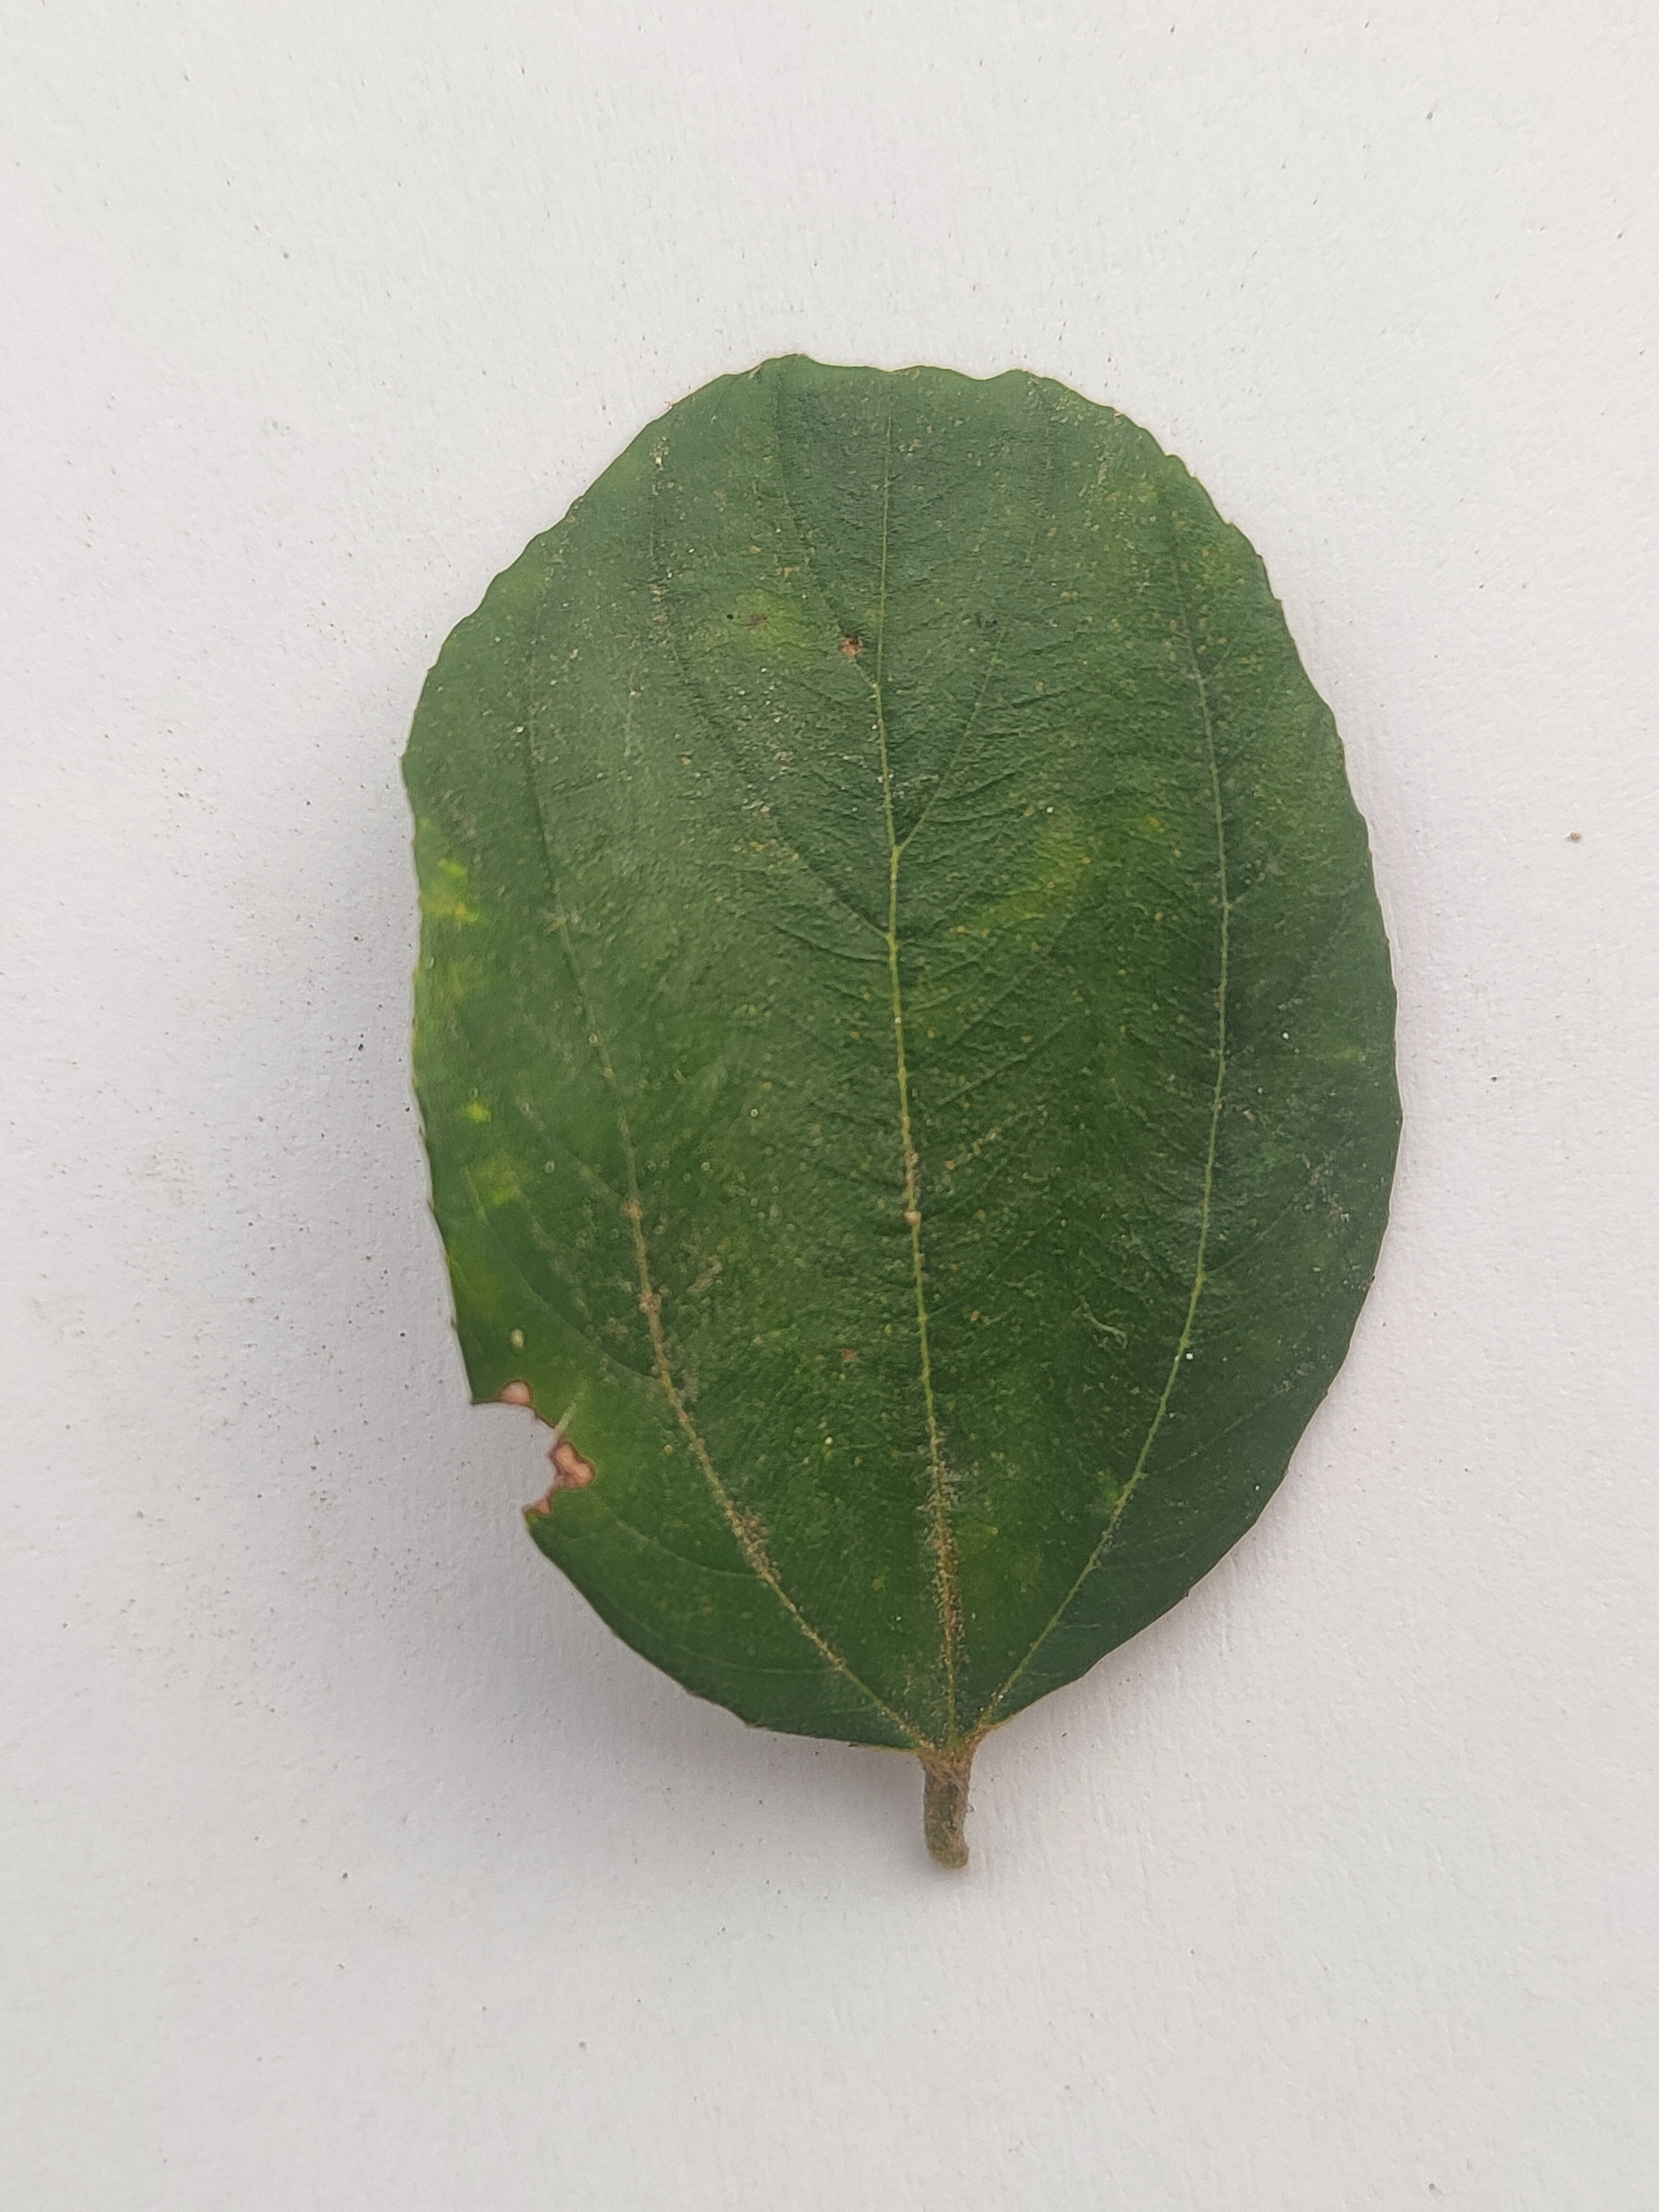
Leaf variety: Plum